Laurie Bliss

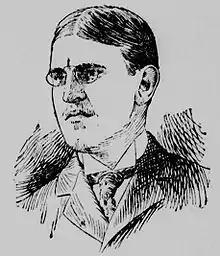
Laurie Bliss

Bliss took his first head coaching job at the United States Military Academy in 1893 and led the team to a 4–5 record. He was the third person appointed to the position of head football coach at West Point. The 1893 Army team lost to Navy and to .